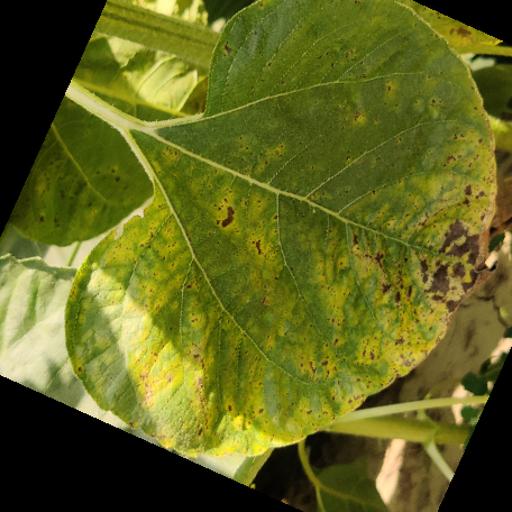
Label: Downy_mildew